Alinghi

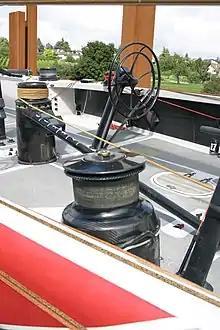

Coinciding with the change in the nationality rules concerning the crew and in order to maximize the chances of success, Alinghi hired Russell Coutts, the successful skipper and helmsman of Team New Zealand. Coutts had already won the America's Cup for New Zealand in 1995 and successfully defended for New Zealand in 2000. Along with Coutts came several other important Kiwi sailors, including Team New Zealand tactician Brad Butterworth. Grant Simmer, another America's Cup veteran, joined as managing director and head of design. Bertarelli, the syndicate's president, served as navigator during the racing.